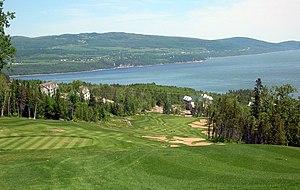
Trou #3, le Club de golf du Fairmont Le Manoir Richelieu, avec vue sur Cap-a-l'Aigle, La Malbaie, province de Québec, Canada
Le Manoir Richelieu est un hôtel de La Malbaie, dans la région de Charlevoix au Québec. Situé sur la falaise de Pointe-au-Pic au bord du fleuve Saint-Laurent et voisin du Casino de Charlevoix, il comporte 405 chambres et est géré par le groupe Fairmont.